Feodorovskaya Church

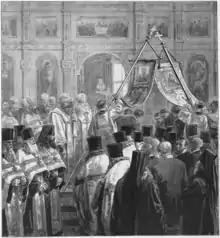
The funeral of Metropolitan in the Isidorskaya Church in 1892.

From 1806 the lower church was the site of burials of Georgian princes, and those of important members of Saint Petersburg society. In total around 100 burials took place in the Feodorovskaya Church, though none have survived. On 5 October 1889 the metropolitan approved a suggestion by the Spiritual Council to construct an extension to the church to allow further burials. This was built to a design by Grigory I. Karpov, and contained 167 spaces in its burial vault, with a two-tier iconostasis. On 6 October 1891 it was consecrated as a separate church in the name of Saint Isidore of Pelusium by Metropolitan . Over the 25 years of its operation some 150 burials took place, mostly those of bishops and church leaders.